First Balkan War

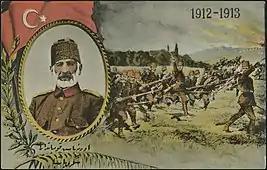
Ottoman postcard celebrating the defender of Adrianople, Mehmed Şükrü Pasha

On , the offensive against the Çatalca Line began, despite clear warnings that Russia would attack the Bulgarians if they occupied Constantinople. The Bulgarians launched their attack along the defensive line, with 176,351 men and 462 artillery pieces against the Ottomans' 140,571 men and 316 artillery pieces, but despite Bulgarian superiority, the Ottomans succeeded in repulsing them. The Ottomans and Bulgaria agreed to negotiate on , the latter representing Serbia and Montenegro, and peace negotiations began in London. Greece also participated in the conference but refused to agree to a truce and continued its operations in the Epirus sector. They were interrupted on , when a Young Turk coup d'état in Constantinople, under Enver Pasha, overthrew the government of Kâmil Pasha. Upon the expiration of the agreement, on , hostilities restarted.